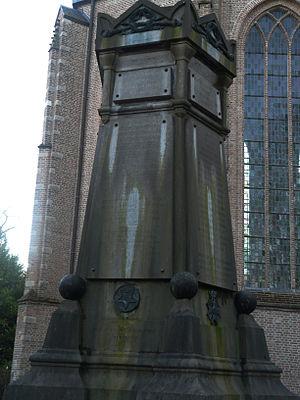
La citadelle d'Anvers, également connue sous le nom de château du Sud, est une citadelle qui était située au sud de la ville d'Anvers.